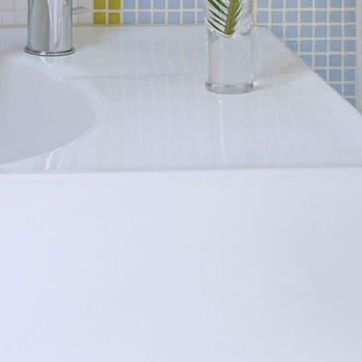
Material: ceramic